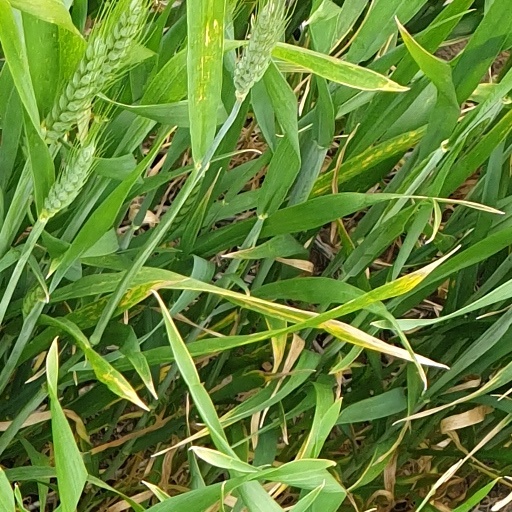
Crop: wheat